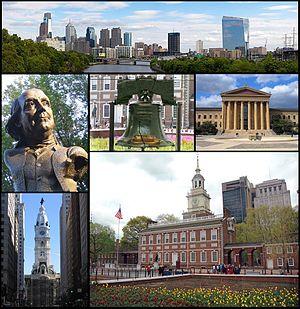
Philadelphie, surnommée Philly, est une ville du Commonwealth de Pennsylvanie, située dans le Nord-Est des États-Unis, entre New York et Washington D.C. Le nom de la ville, choisi par William Penn, signifie « amitié fraternelle » en grec, car elle devait être un îlot de tolérance religieuse.